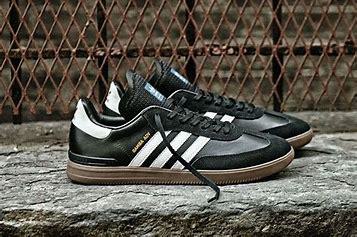
Brand: adidas
Model: Sambarose Skate